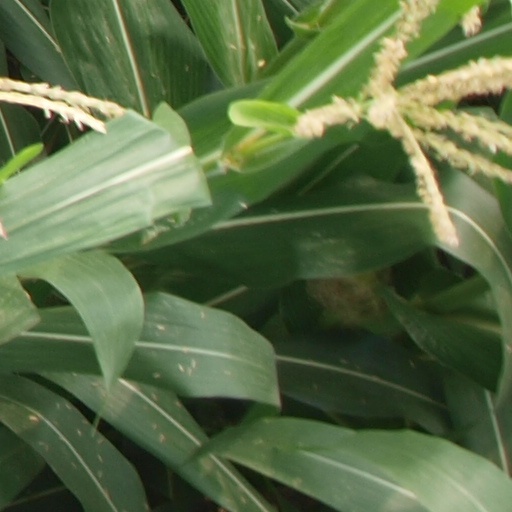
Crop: maize; corn